Kingstonian F.C.

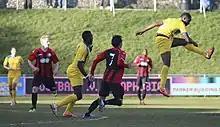
Kingstonian's away kit (in yellow) in a 2014 match against Lewes

The team's current crest contains the motto "Palmam Qui Meruit Ferat", the motto of Lord Nelson which translates as "Let he who has earned it carry the palm", and is inscribed on the Britannia Monument. Kingstonian's home kit is red and white hooped shirts, black shorts and red socks. Their away kit is yellow shirts, shorts, and socks.